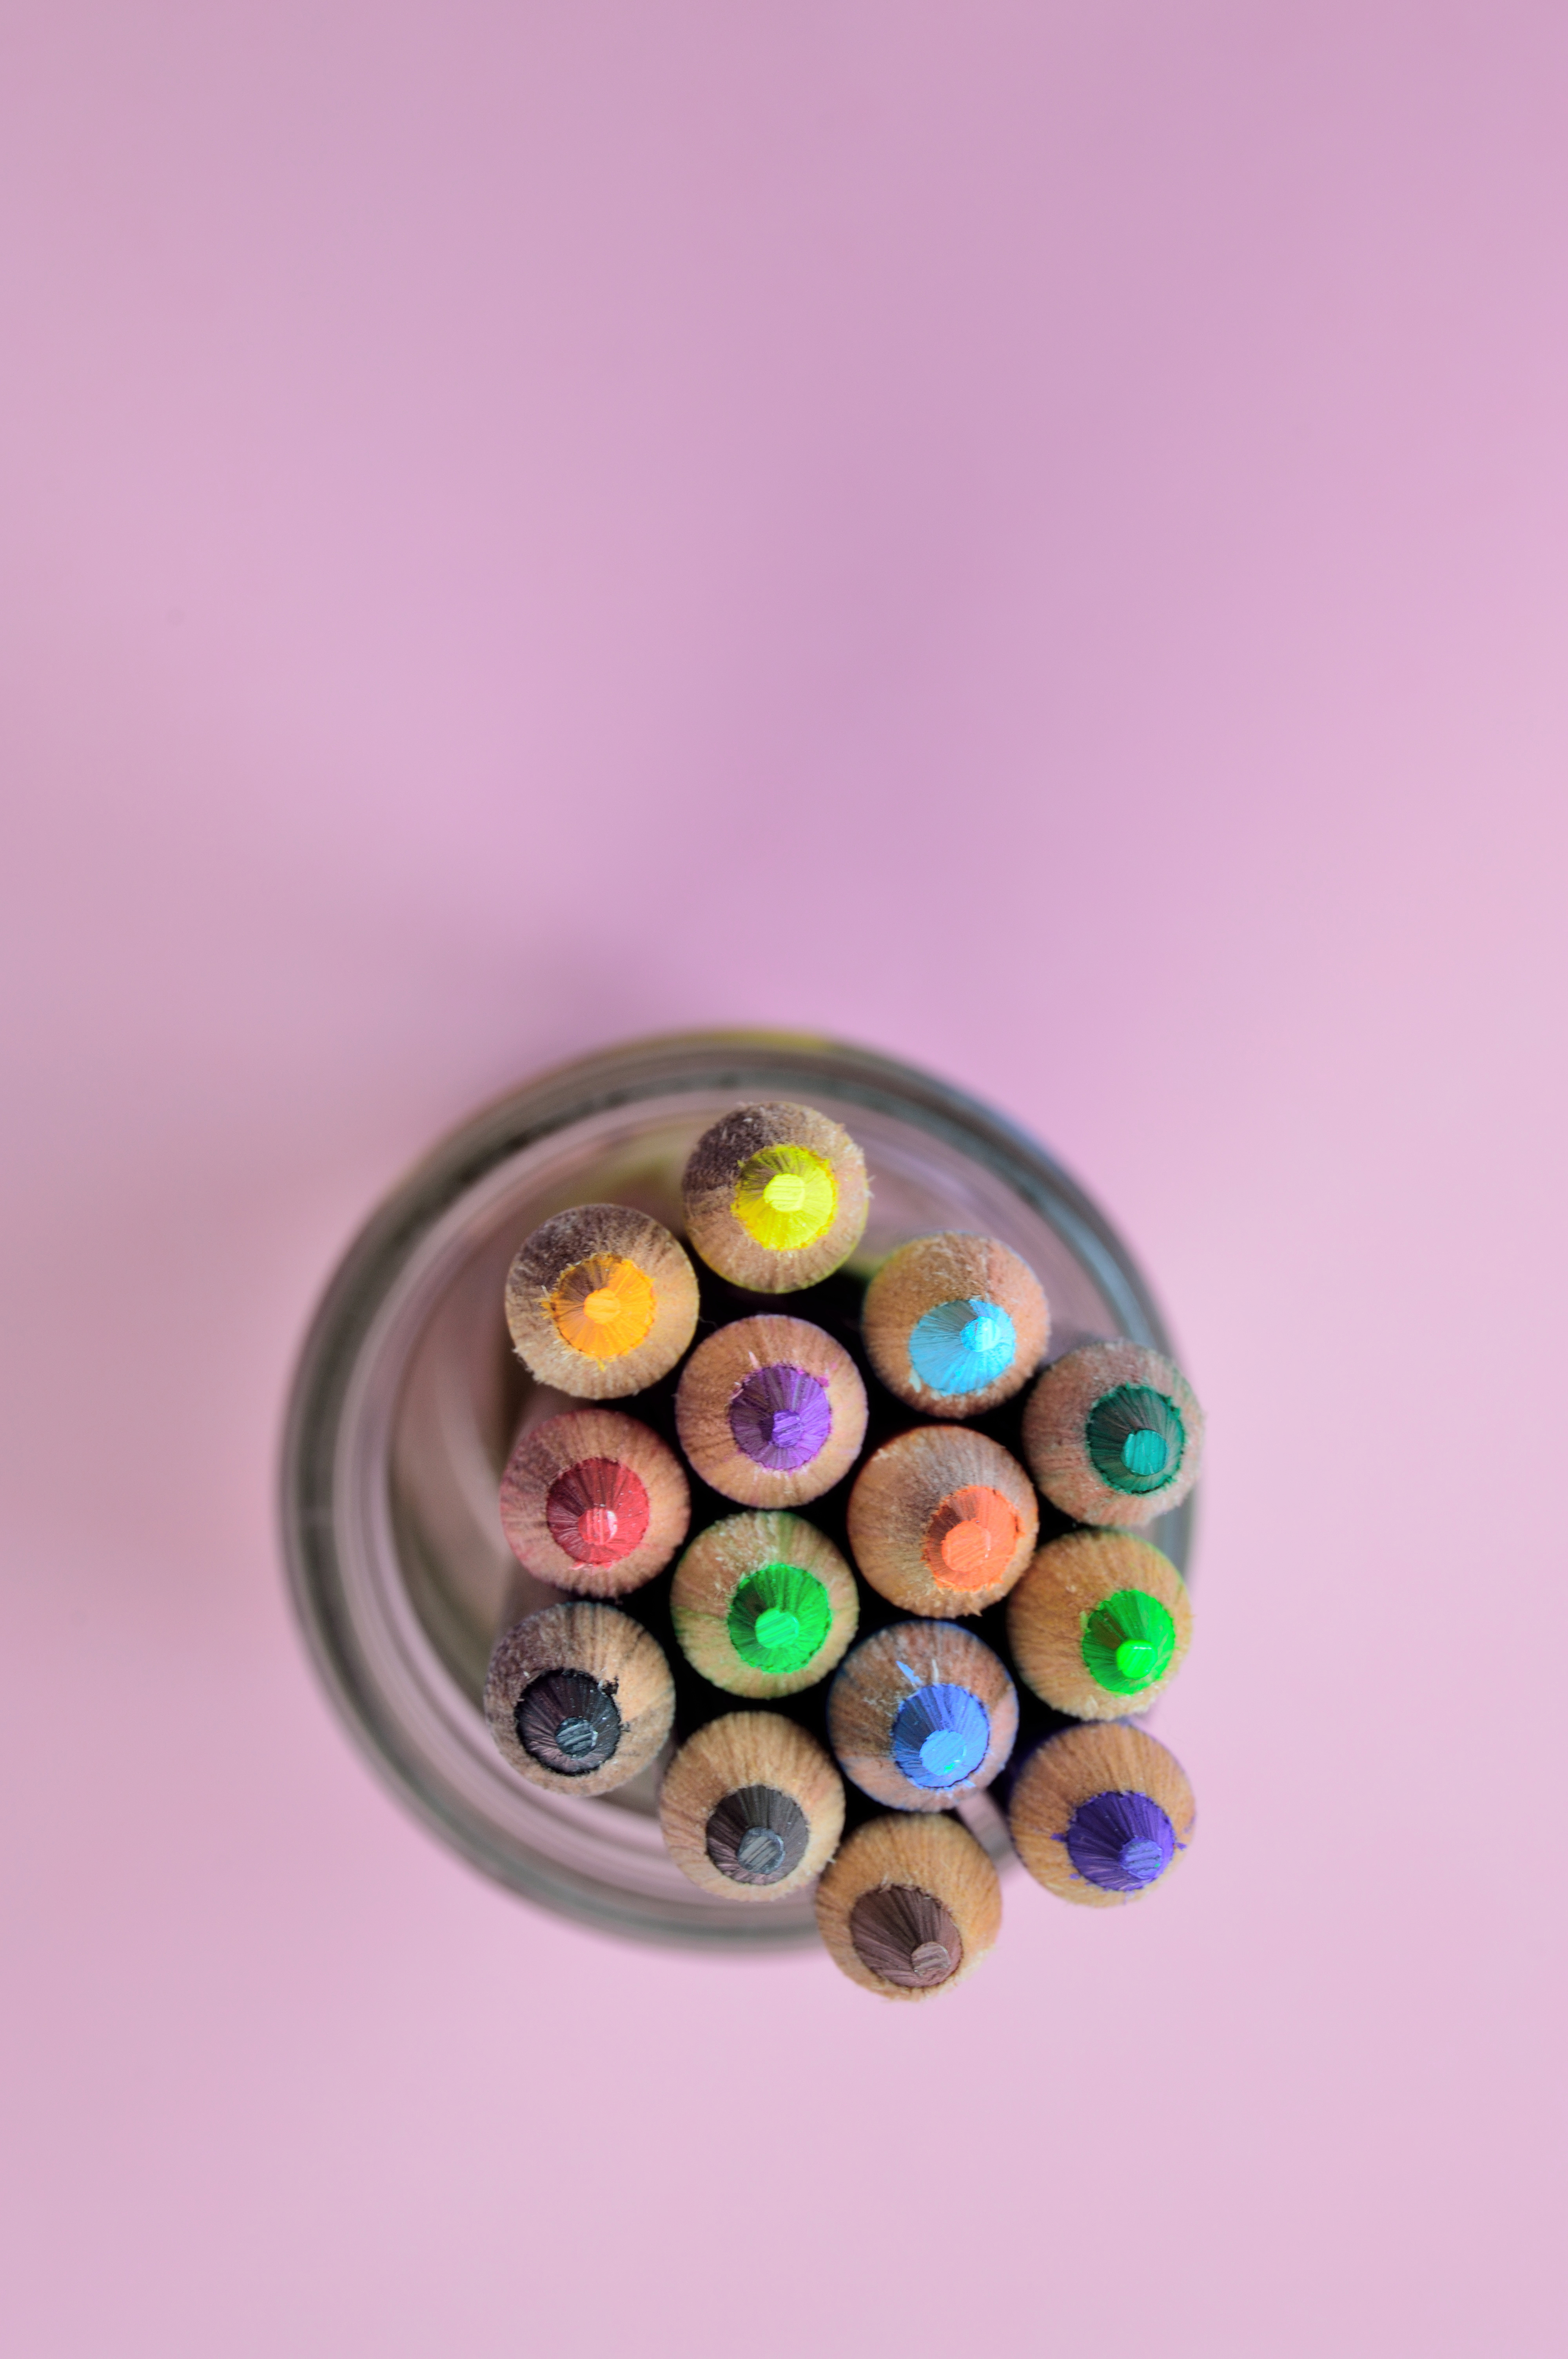
writing, pencil, creative, sharp, wood, round, glass, colourful, color, paint, object, colorful, pink, bead, circle, button, close up, jewellery, art, rainbow, drawing, pastel, eye, wooden, multicolored, colours, image, pencils, crayons, draw, sketching, fashion accessory, art materials, high angle shot